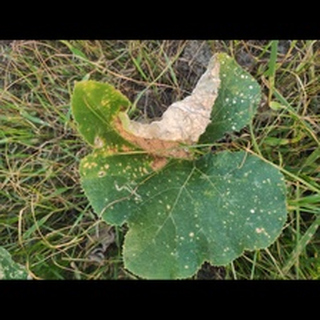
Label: pumpkin_powdery_mildew